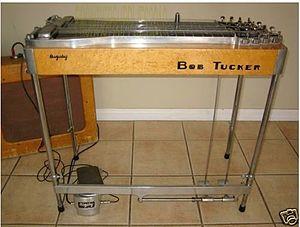
La pedal steel guitar est un instrument à cordes dérivé de la steel guitar et comprenant un mécanisme permettant de modifier la tonalité de base des cordes par l'action de pédales. Comme toute steel guitar, l'instrument se joue avec une barre en acier tenue par la main gauche et qui se déplace sur les cordes ; la main droite est utilisée comme pour la guitare. L'usage d'onglets est généralisé comme pour le banjo et les guitares à résonateur.